Single set back

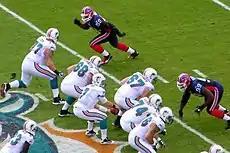
The Miami Dolphins lined up in an offset singleback set vs the Bills in 2010. Notice running back Ronnie Brown (#23) lined up behind the right tackle instead of directly behind quarterback Chad Henne. Brown is also only 4 yards deep in the backfield when offset, as opposed to 7 yards normally.

A nearly obsolete variant is the offset singleback set, in which the running back is offset behind a tackle or a guard. In this look, the running back would usually be closer to the line of scrimmage than in a standard singleback look (3-5 yards as opposed to 5-7 yards). This generally would be on 3rd downs or other passing downs, with the back aligned to the side of the defender he was assigned to block. However, the back could also catch a pass or take a handoff, using mechanics similar to that of the pro set. As shotgun became more popular, teams began utilizing this back placement with the quarterback in the shotgun instead of under center. In shotgun singleback, the running back therefore stands about the same distance from the line of scrimmage as his quarterback. However, traditional offset singleback formations are still run on rare occasions, nearly always in passing situations.